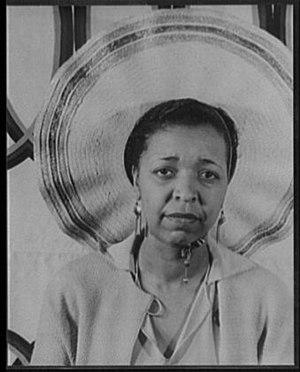
Irving Berlin, de son vrai nom Israel Isidore Beilin puis Baline, est un compositeur et parolier américain d'origine juive russe, né le 11 mai 1888 dans l'Empire russe, soit à Talatchyn près de Moguilev en Biélorussie d'aujourd'hui, soit à Tioumen dans l'actuelle Russie, et mort le 22 septembre 1989 à New York aux États-Unis, à l'âge de 101 ans.